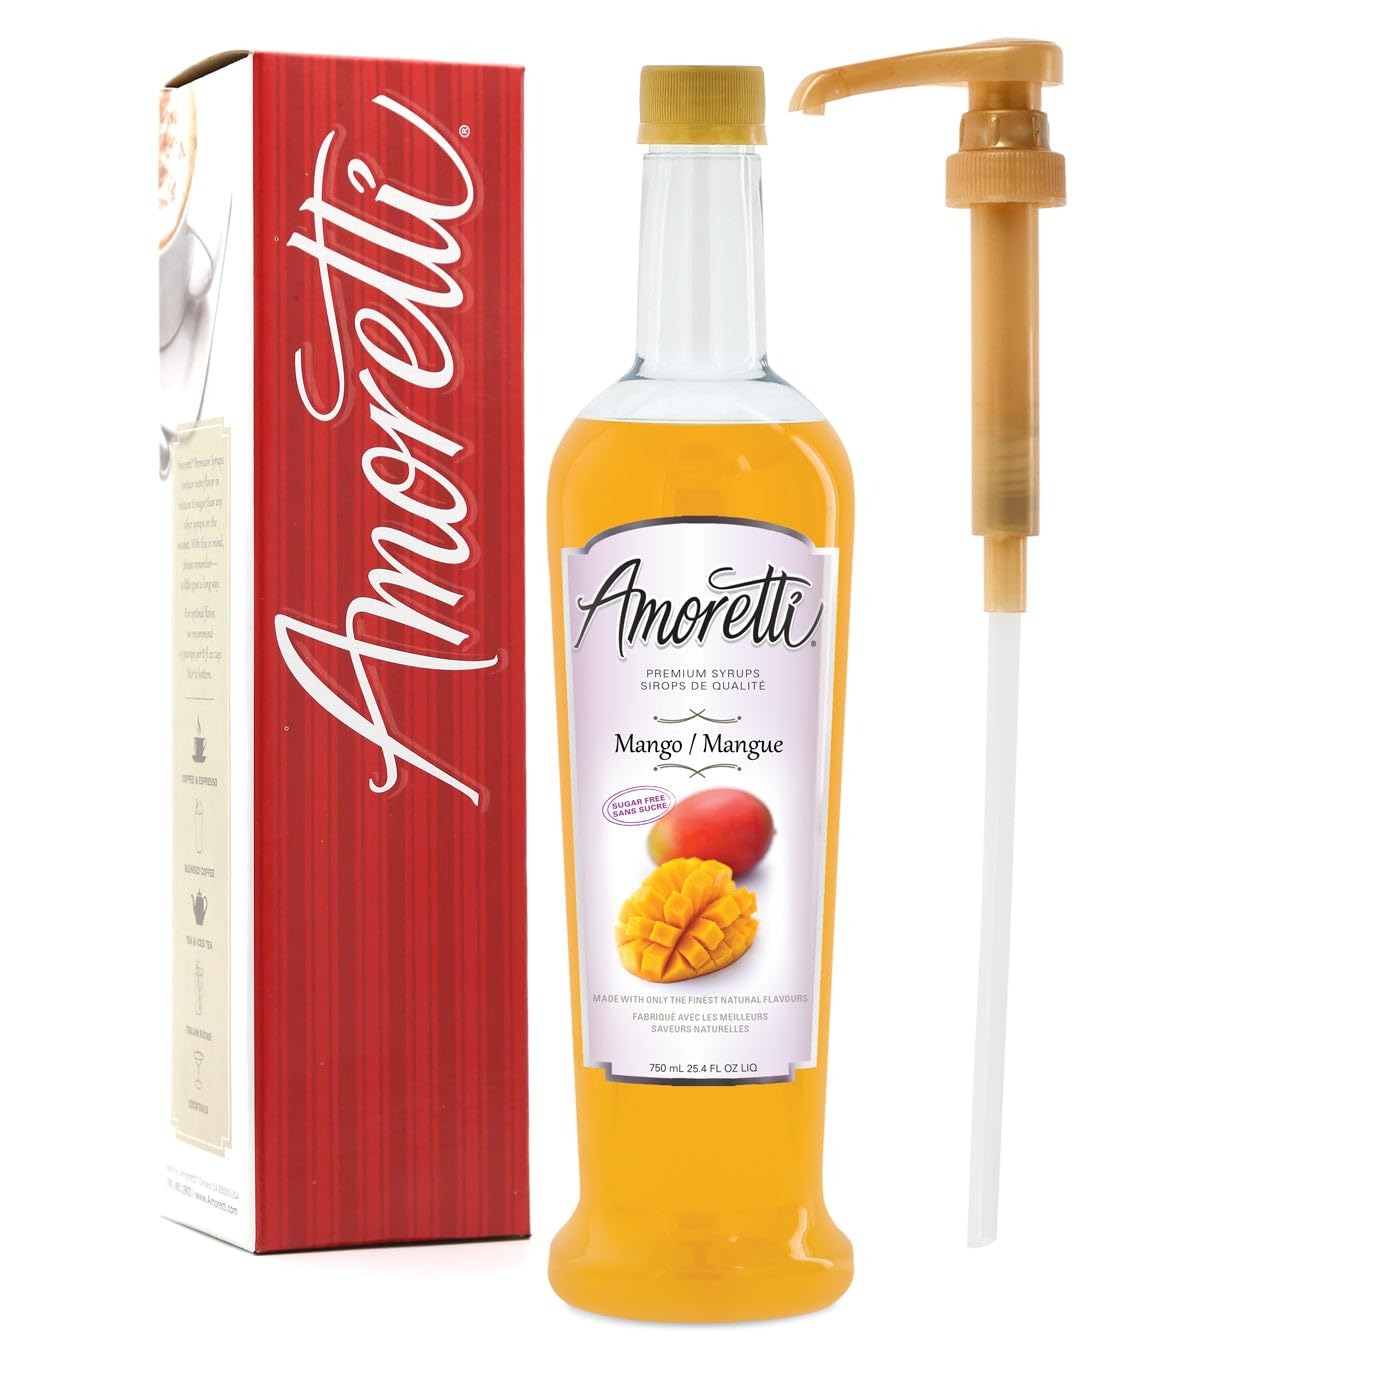
Item Name: Amoretti - Sugar Free Mango Syrup, 94 Servings Per Bottle (750 ml), with Pump for Flavoring Coffees, Cocktails, and other Beverages, Gluten Free, GMO/GEO Free, Preservative Free
Bullet Point 1: INCREDIBLE VERSATILITY: Our premium syrups are ideal for flavoring coffee, cocktails, sodas, teas, iced teas, milkshakes, desserts, and so much more.
Bullet Point 2: SPECIFICATIONS: No artificial flavors, no preservatives, no artificial sweeteners, gluten-free, GMO/GEO free, and Kosher Pareve.
Bullet Point 3: LOWEST COST PER SERVING & BEST VALUE: Our super-concentrated premium syrups have over 3x the number of servings than other syrups on the market.
Bullet Point 4: HIGHEST QUALITY: We use only the finest and freshest ingredients to deliver delicious natural flavors in each pump.
Bullet Point 5: SHELF-STABLE & CONVENIENT: Stays fresh even after opening, no refrigeration needed. Includes a free pump for effortless pouring.
Product Description: <p>At Amoretti, we craft our Premium Syrups with the finest and freshest ingredients, using proprietary techniques to deliver exceptional natural flavor. Whether you're creating gourmet beverages like coffee, cappuccinos, lattes, teas, milkshakes, cocktails, or mocktails, our syrups are the perfect way to elevate your creations. They’re also ideal for adding a flavorful swirl to ice cream or gelato and make a delectable topping for desserts, waffles, and more. Discover the difference premium ingredients make in every pour!!</p> <p>Made with <b>real fruit flavors</b>, our <b>preservative-free, non-GMO, vegan, and Kosher Pareve</b> formula guarantees a <b>premium taste experience</b> in every sip. Whether you're crafting <i>signature cocktails, refreshing spritzers, or bold-flavored mocktails</i>, Amoretti makes it easy to create <b>vibrant, consistent flavors</b> with every pump.</p> <p>With <b>94 servings per 750 ml bottle</b>, Amoretti offers <b>unmatched value</b> and a <b>low-cost-per-serving</b> compared to other brands. Plus, it's <b>shelf-stable</b>, meaning it stays fresh even after opening—<b>no refrigeration required!</b></p> <p><b>Proudly handcrafted in Southern California</b>, Amoretti Beverage Infusions are the ultimate choice for <i>home bartenders, cafés, restaurants, and professional mixologists</i>. Experience the perfect balance of <b>sweet and tart</b> with <b>Amoretti Beverage Infusion</b>—your go-to flavor booster for every drink!</p>
Value: 25.4
Unit: Fl Oz

Price: 28.94